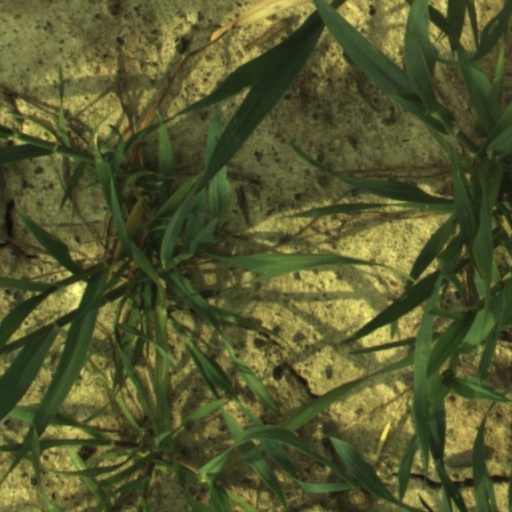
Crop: wheat